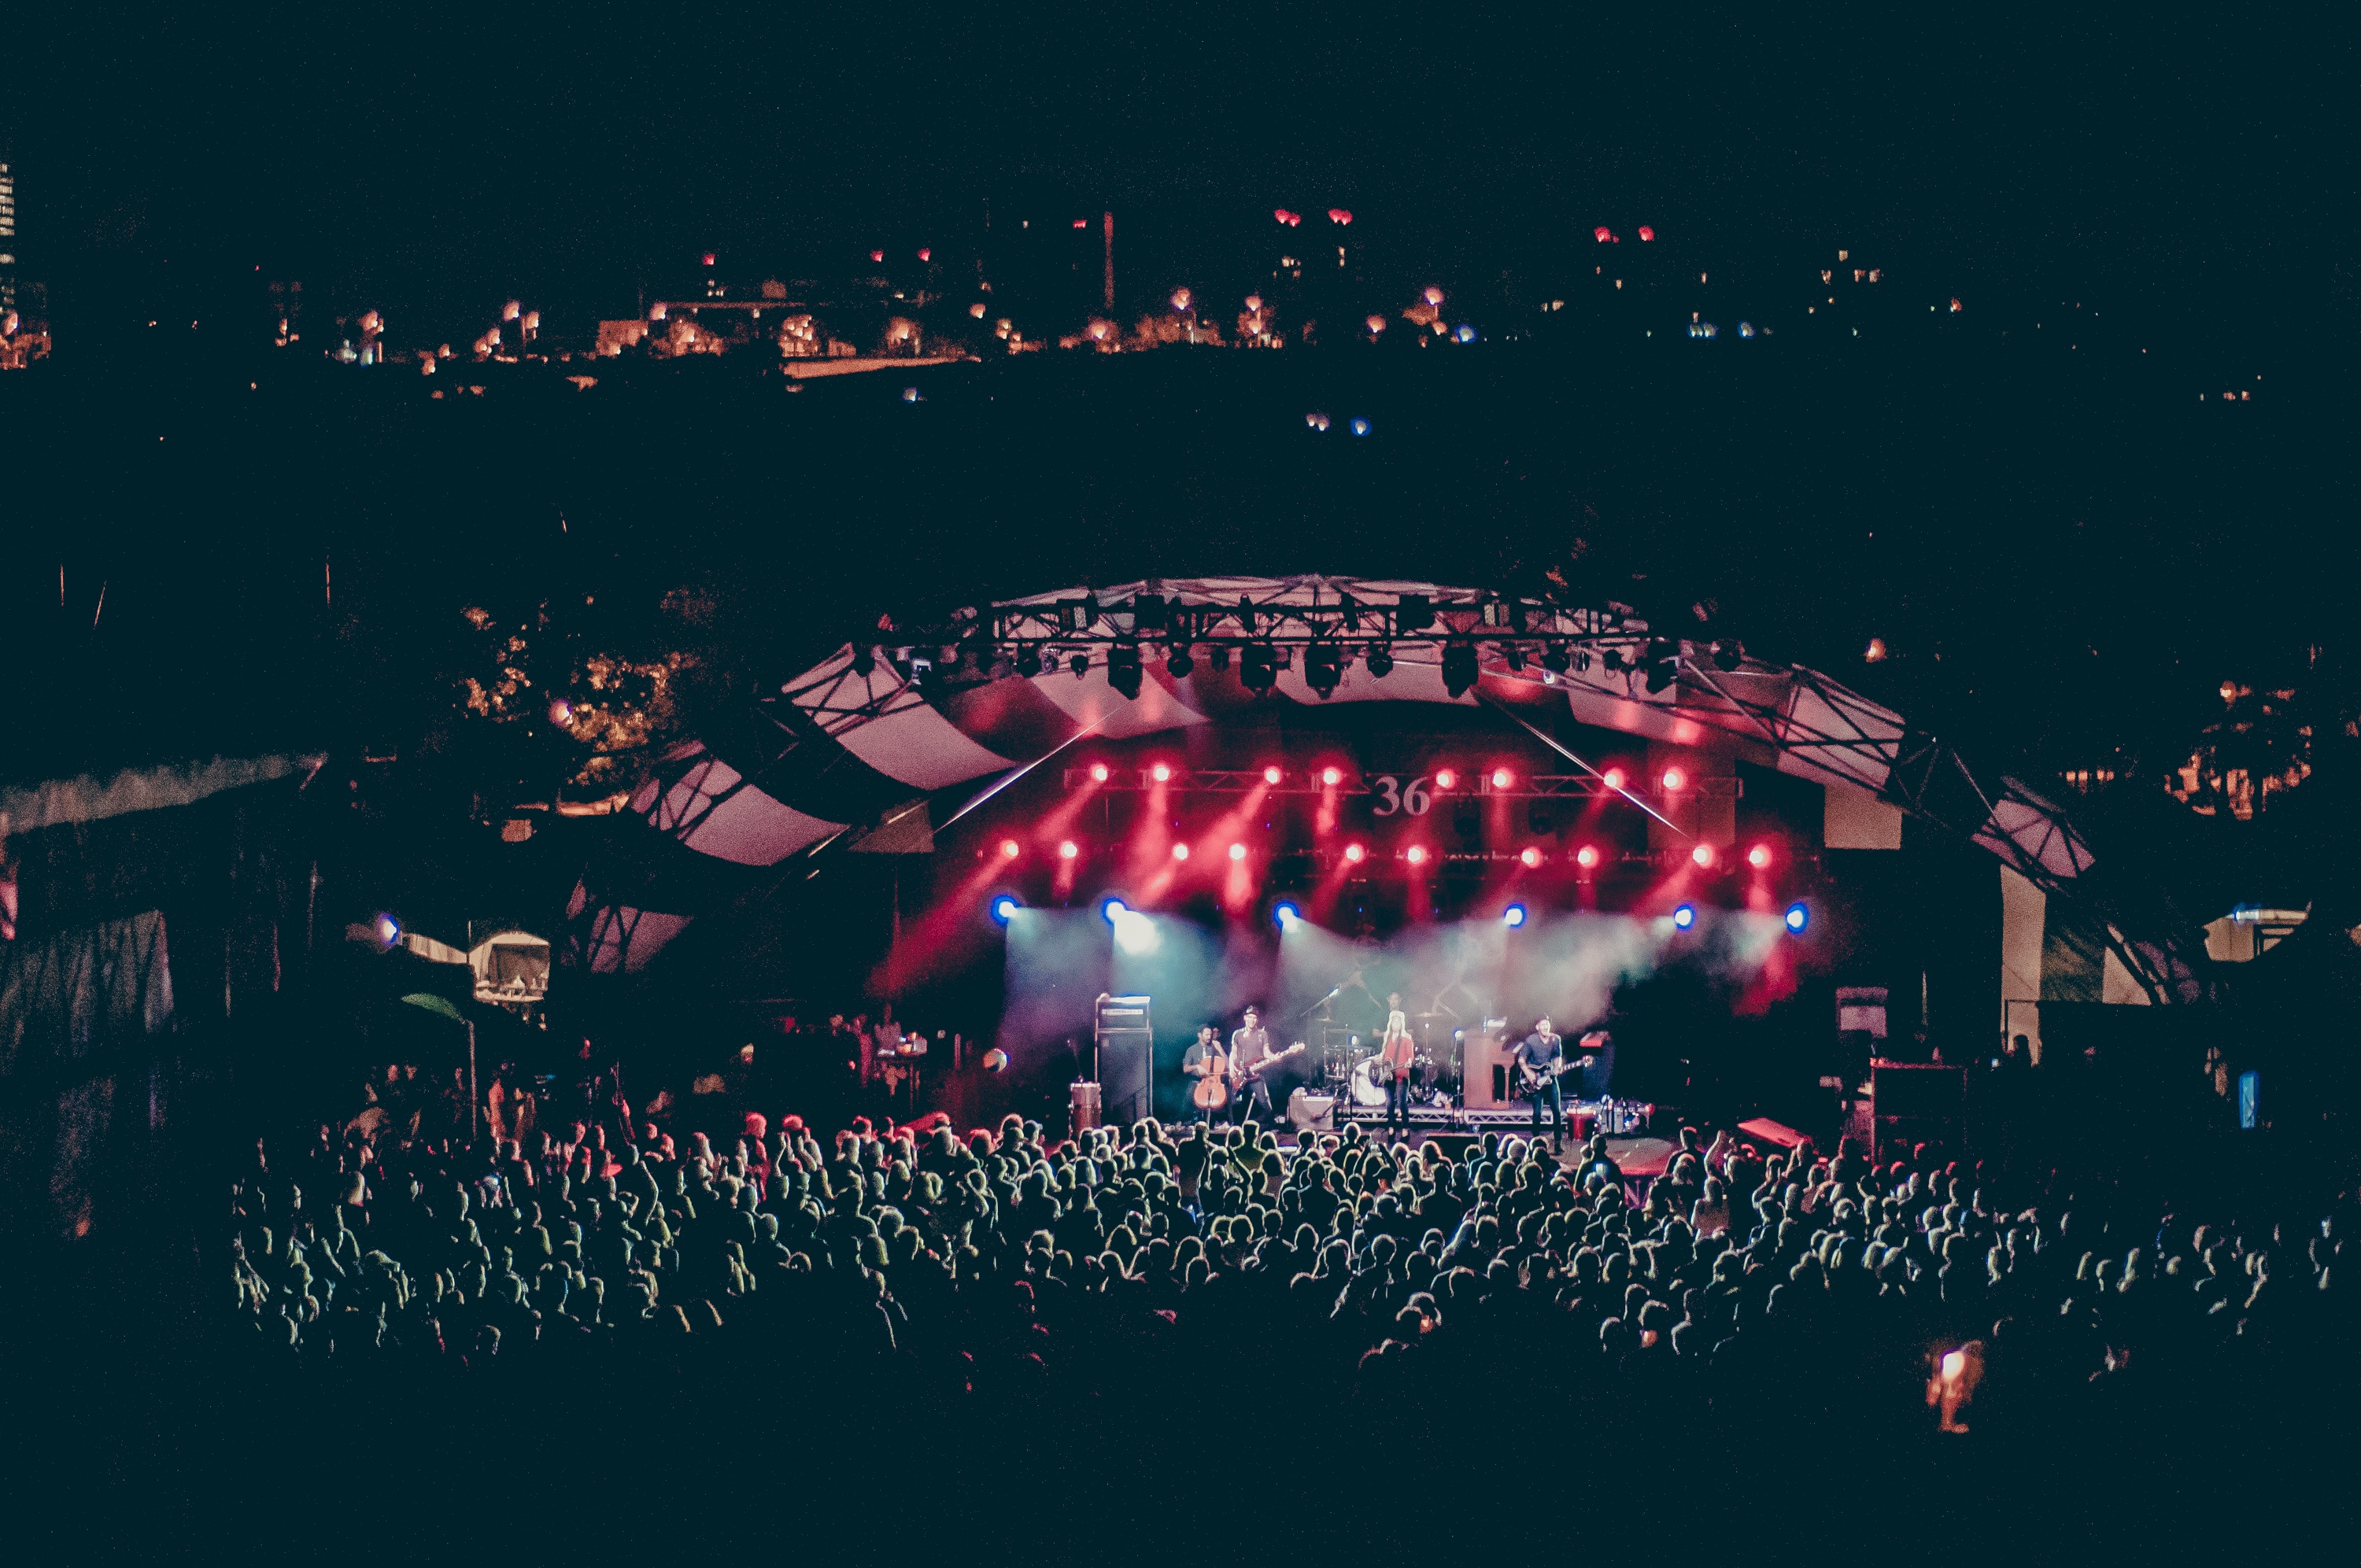
light, night, concert, band, audience, stadium, stage, rock concert, computer wallpaper, sport venue